Granary Burying Ground

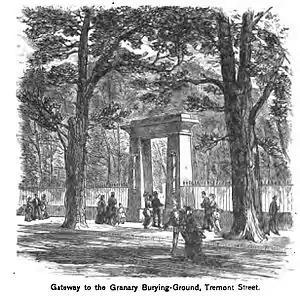
Entrance to the Granary Burying Ground as it appeared circa 1881 with the European Elms present

The Burying Ground was originally part of the Boston Common, which then encompassed the entire block. The southwest portion of the block was taken for public buildings two years after the cemetery was established, which included the Granary and a house of correction, and the north portion of the block was used for housing.